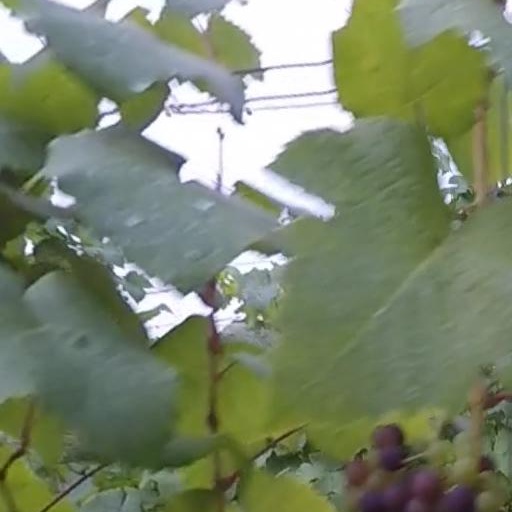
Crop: grape